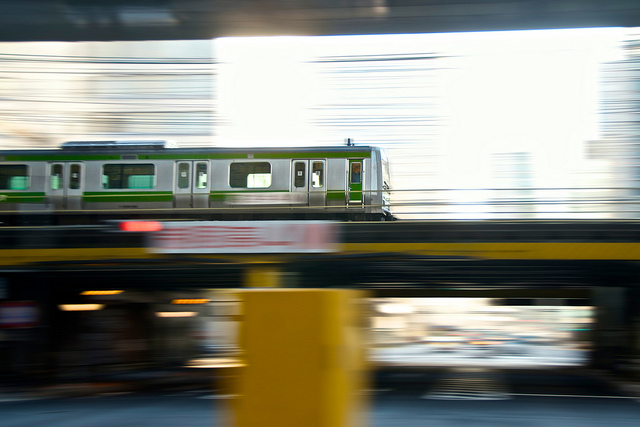
a bus that is on some tracks

A speeding model train going by making everything blurry.

A busy train crosses across a road way.

a train passes on a bridge over a street

A train caught in motion riding on a track over a city area.